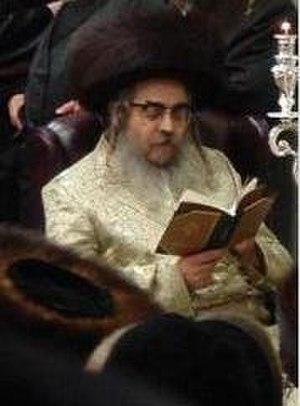
Hadash assour min haTorah est le mot d’ordre lancé par Moïshe Sofer, dit le Hatam Sofer, dans sa lutte contre la réforme du judaïsme. Elle illustre encore de nos jours la méfiance du monde haredi vis-à-vis de la modernité.